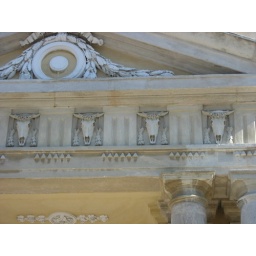
A pattern of cow skulls that went around the outside of the building on the hill at the summer palace